Andrés Manuel López Obrador

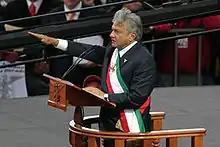
López Obrador being proclaimed "Legitimate President of Mexico" by his supporters in November 2006

On 20 November 2006, during the federal holiday commemorating the Mexican Revolution, López Obrador's sympathizers proclaimed him the "Legitimate President" at a rally in the Zócalo in Mexico City. The action was planned in another rally, the "National Democratic Convention", in which supporters gave him the title. López Obrador called for the establishment of a parallel government and shadow cabinet at the convention.